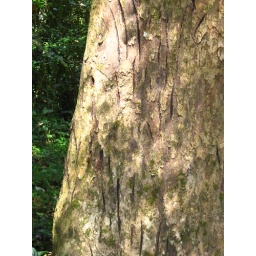
this tree had been mauled by one of Periyar's few reclusive tigers